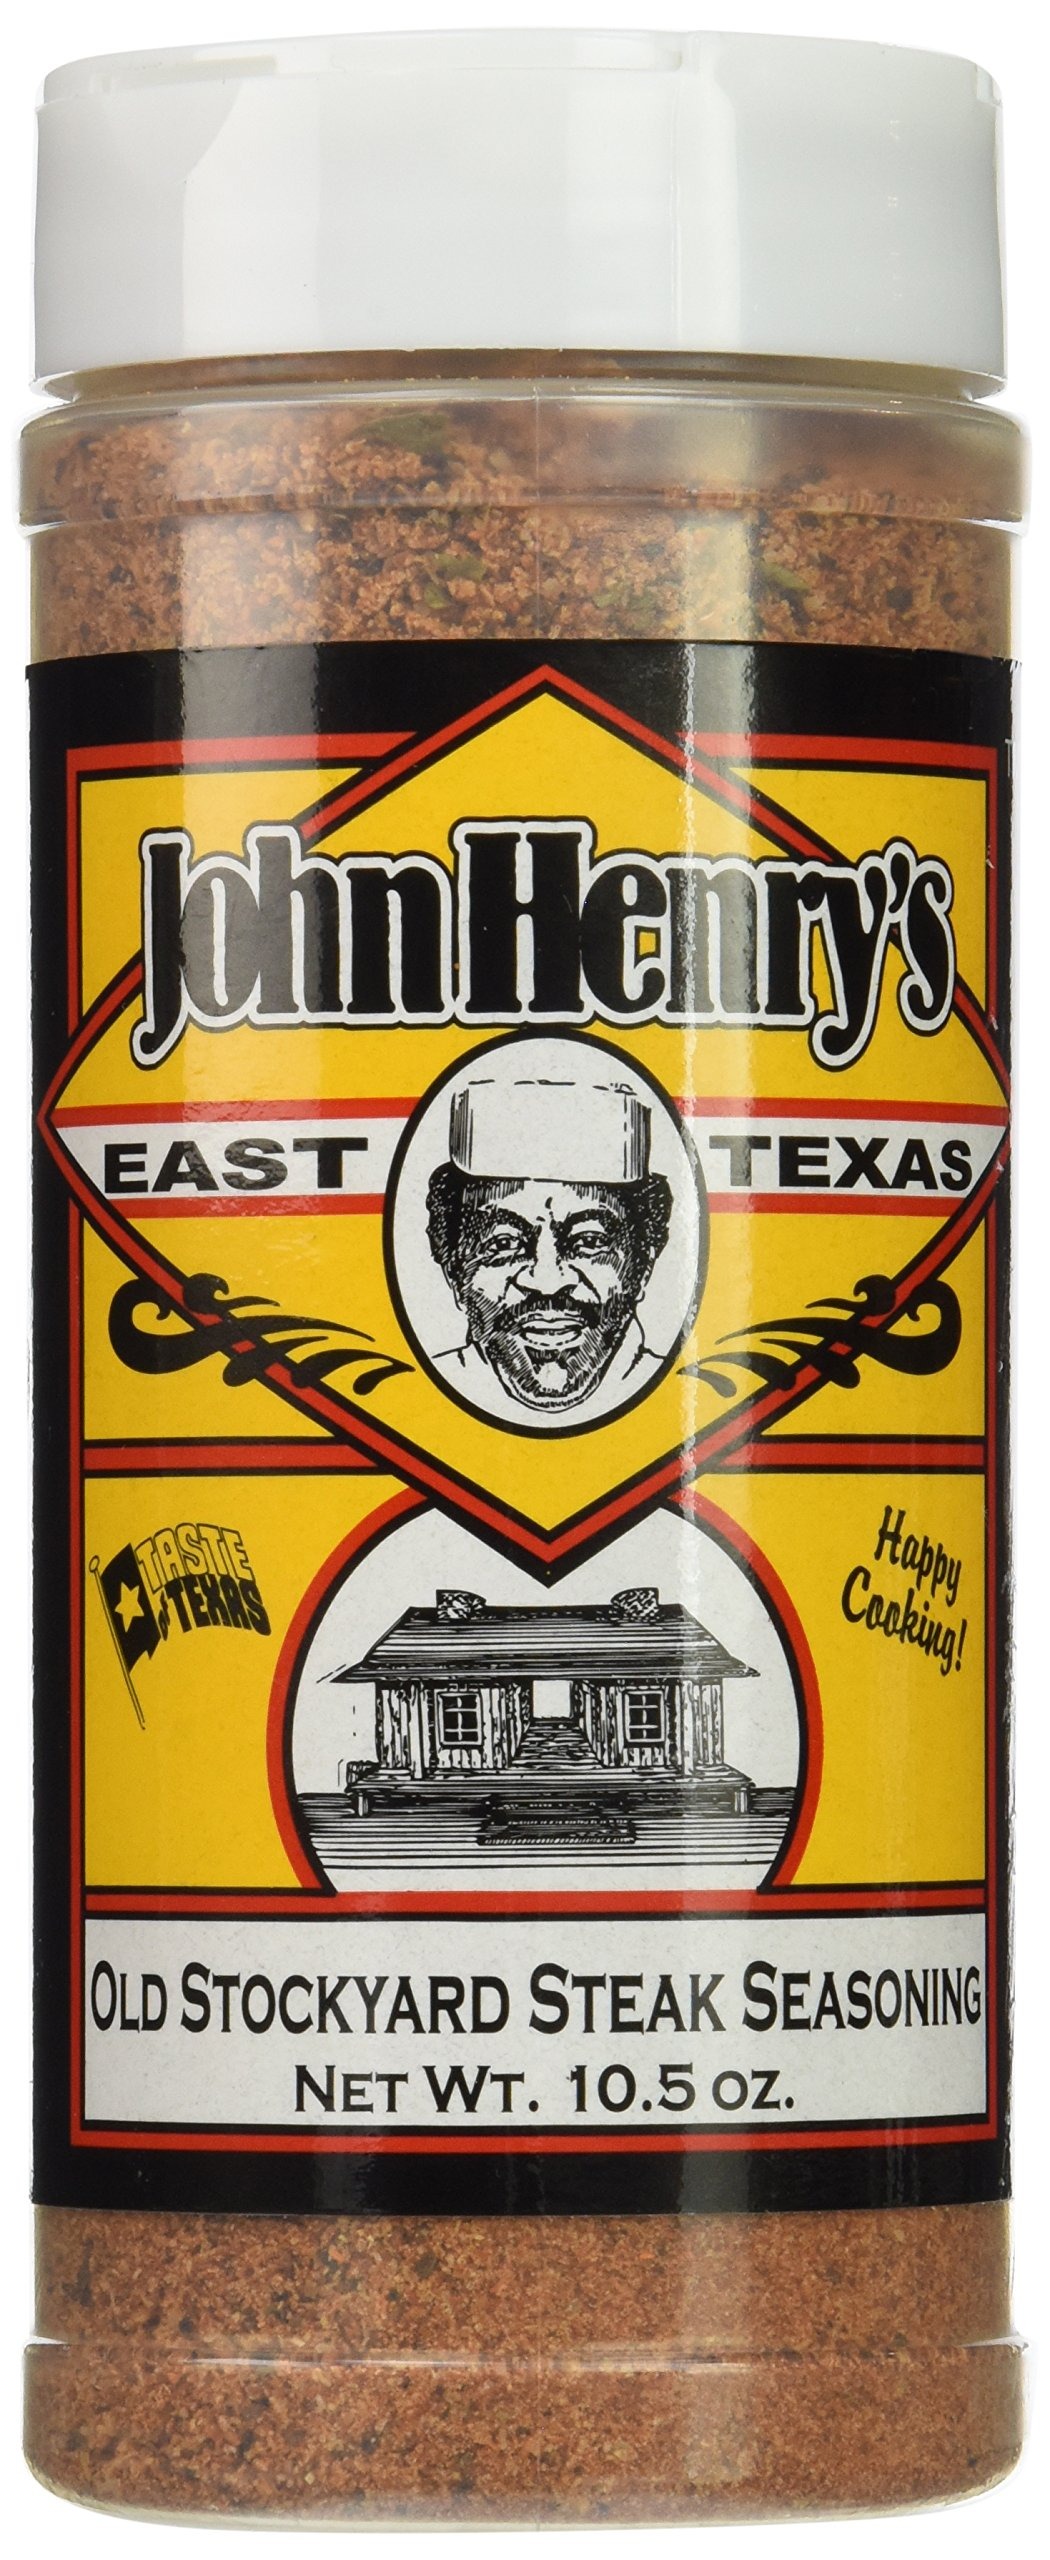
Item Name: John Henry's Old Stockyard Steak Rub,10.5 ounces
Value: 10.5
Unit: Ounce

Price: 16.99